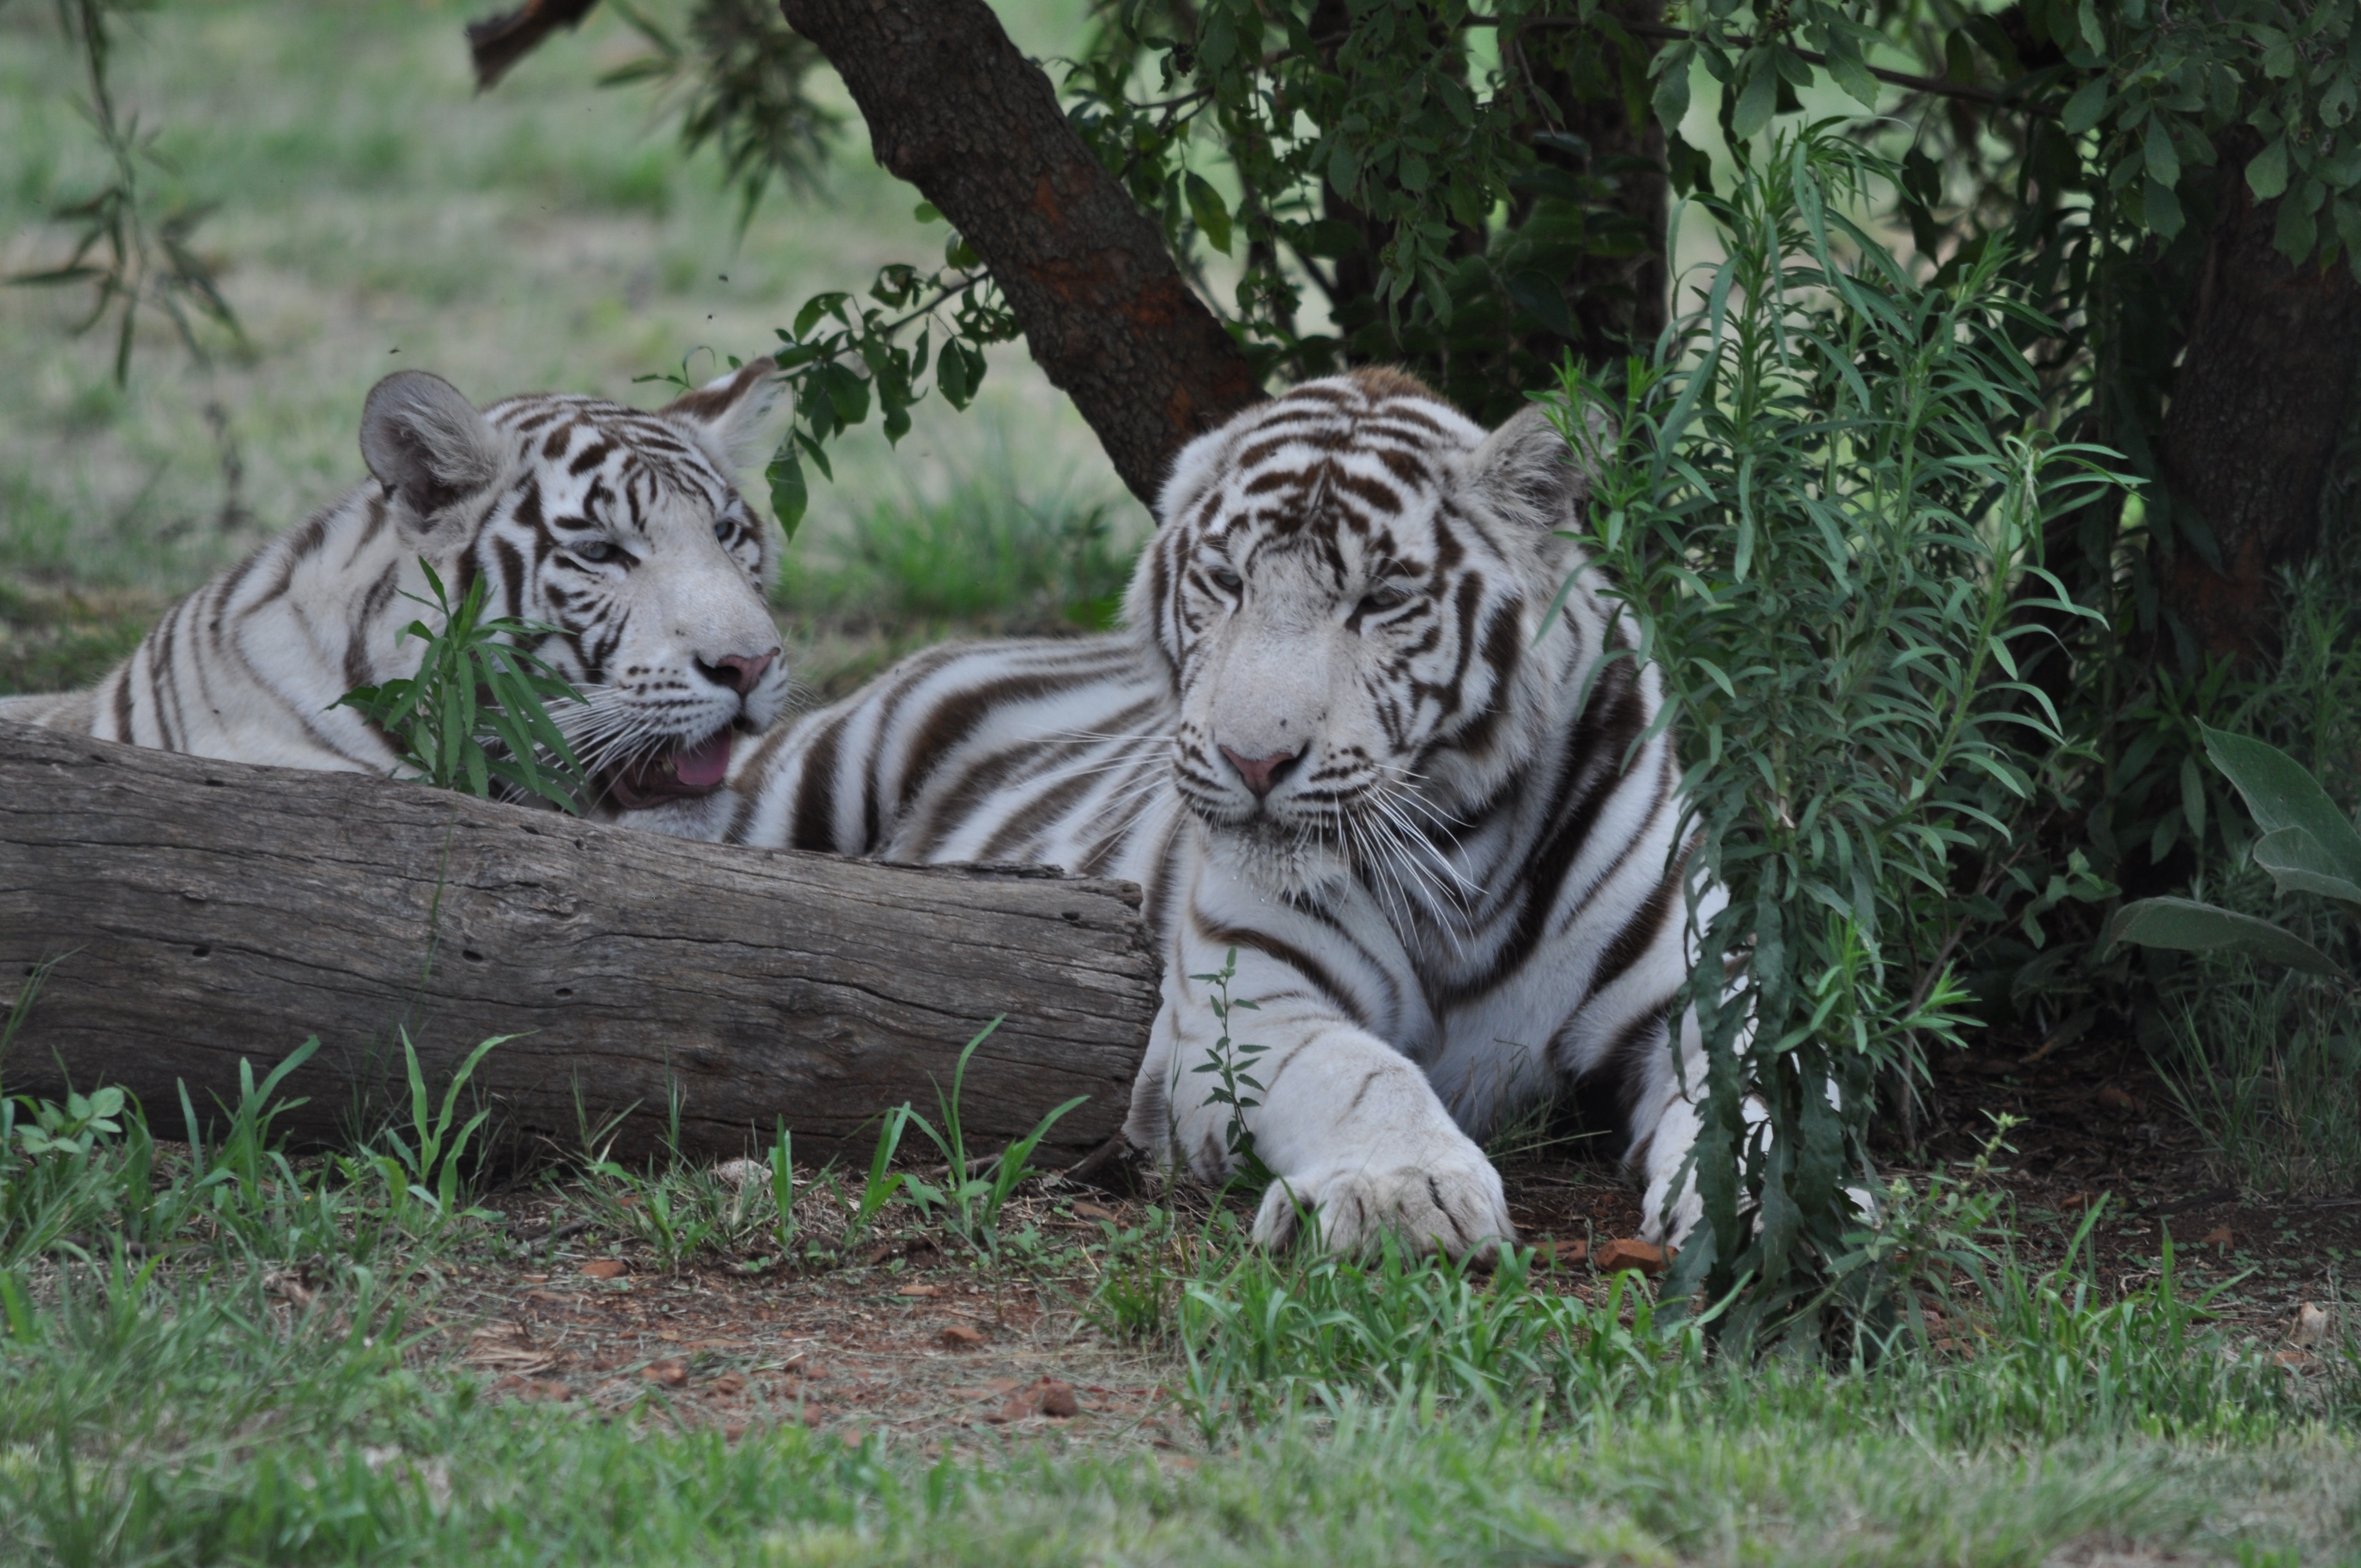
nature, recreation, wildlife, zoo, jungle, mammal, fauna, tiger, jaguar, big cats, white tigers, outdoor recreation, cat like mammal